Japan National Route 9

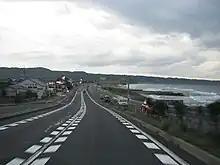
Route 9 on the Sea of Japan shore in Tottori

With a total length of , National Route 9 is the second longest national highway in Japan, being shorter than only National Route 4.